Australian Recording Industry Association

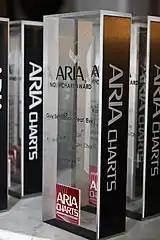
The ARIA Chart Award trophy

The ARIA No. 1 Chart Awards were established in 2002 to recognise Australian recording artists, who reached number one on the ARIA albums, singles and music DVDs charts. A similar Australian Chart #1 Awards was established in August 2024, awarded to artists topping the Australian Albums Chart and Australian Singles Chart.